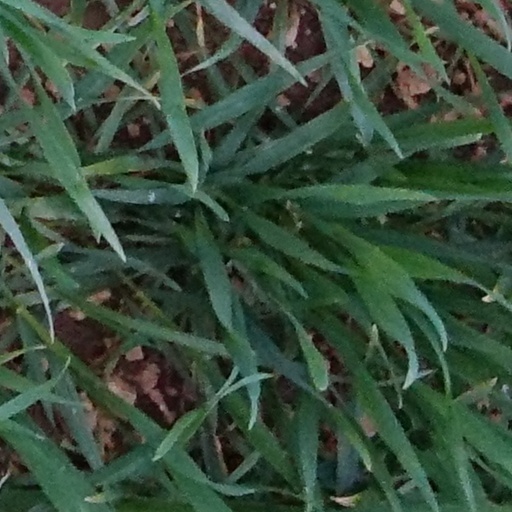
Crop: wheat